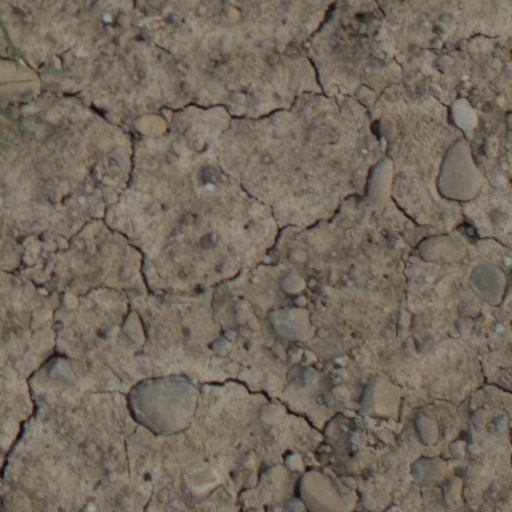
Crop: wheat